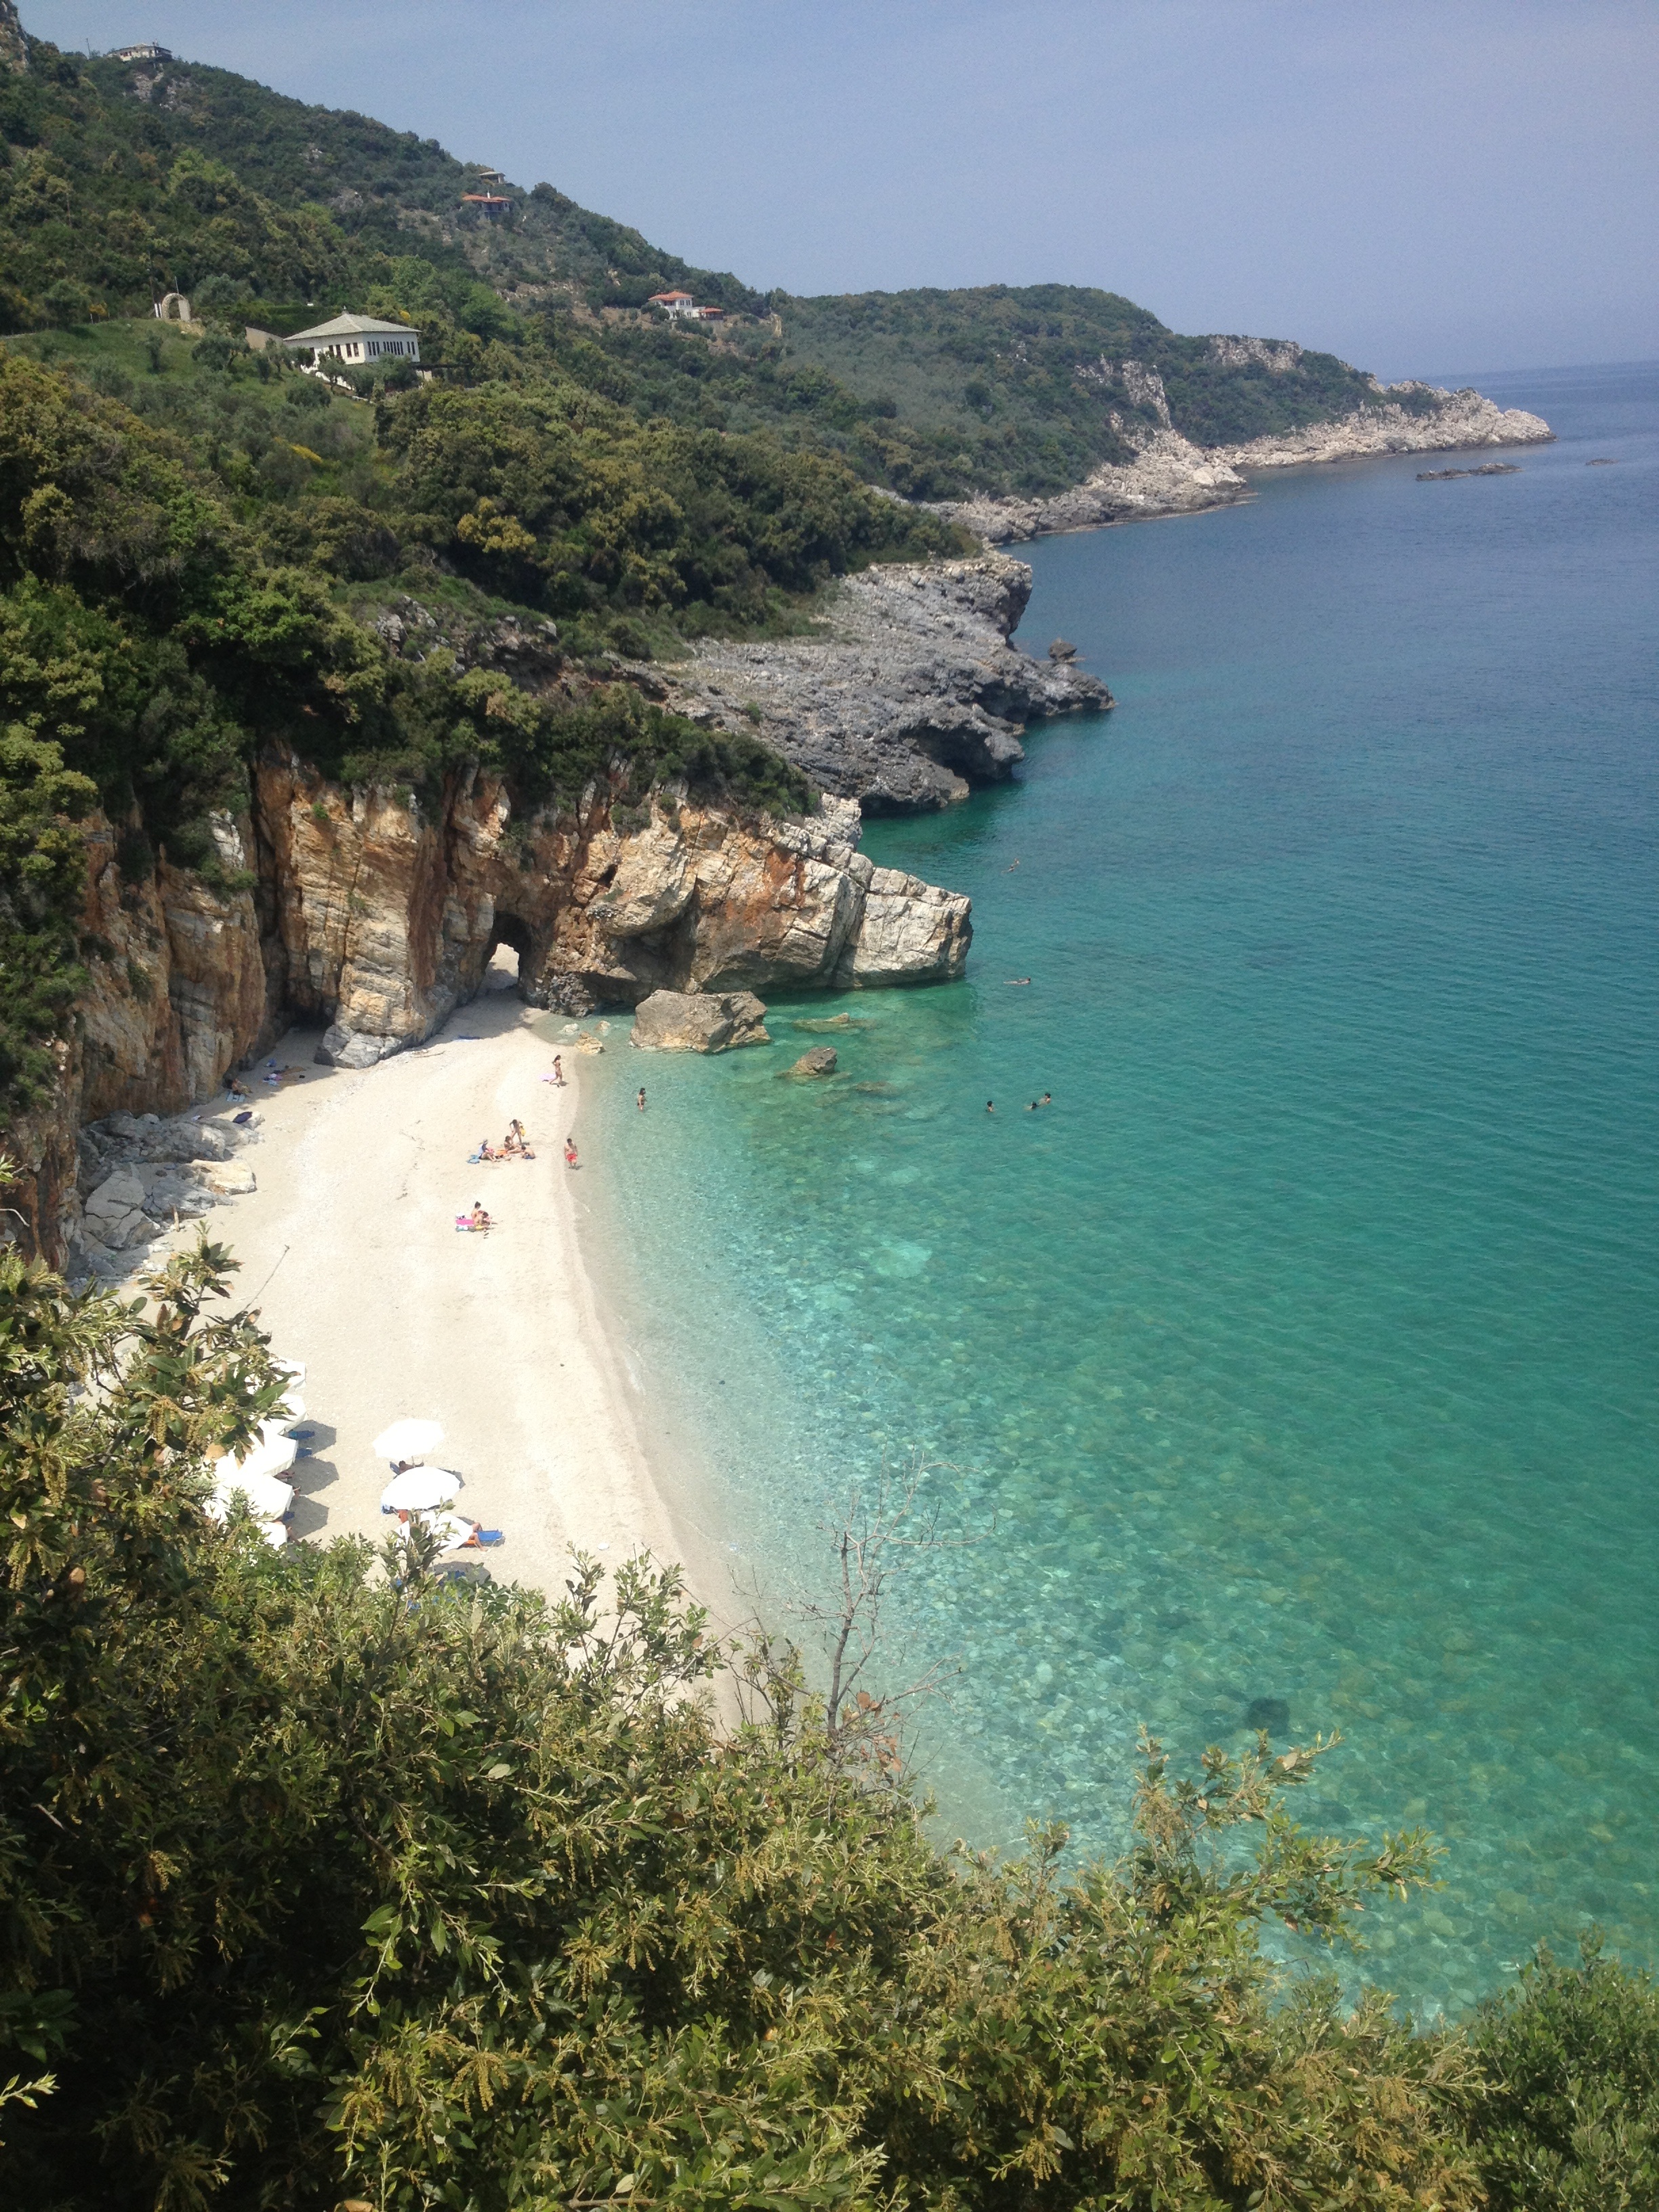
beach, landscape, sea, coast, nature, ocean, shore, vacation, travel, cliff, cove, bay, terrain, body of water, greece, tropics, cape, aegean, landform, pelion, pilion